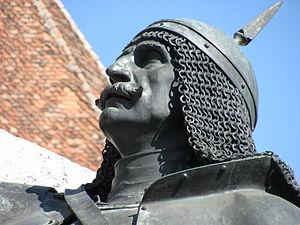
István Báthori est un chef militaire du XVᵉ siècle et un grand officier du royaume de Hongrie. Il fut notamment voïvode de Transylvanie de 1479 à 1493.
Le Monument Matthias Corvin est un monument situé à Cluj-Napoca, en Roumanie.